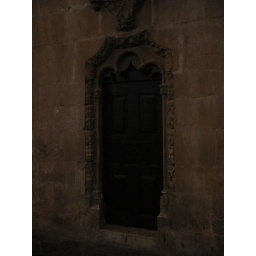
Small door in the wall of a church